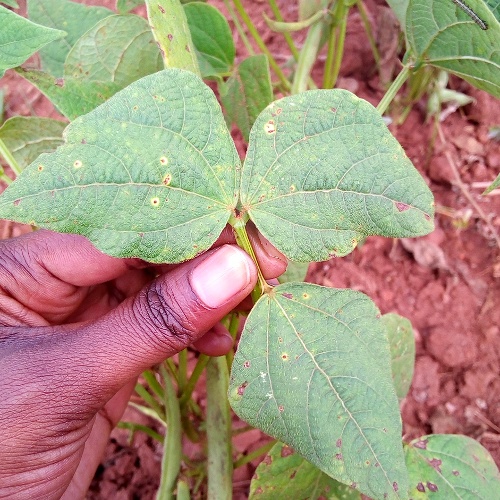
Leaf condition: bean_rust